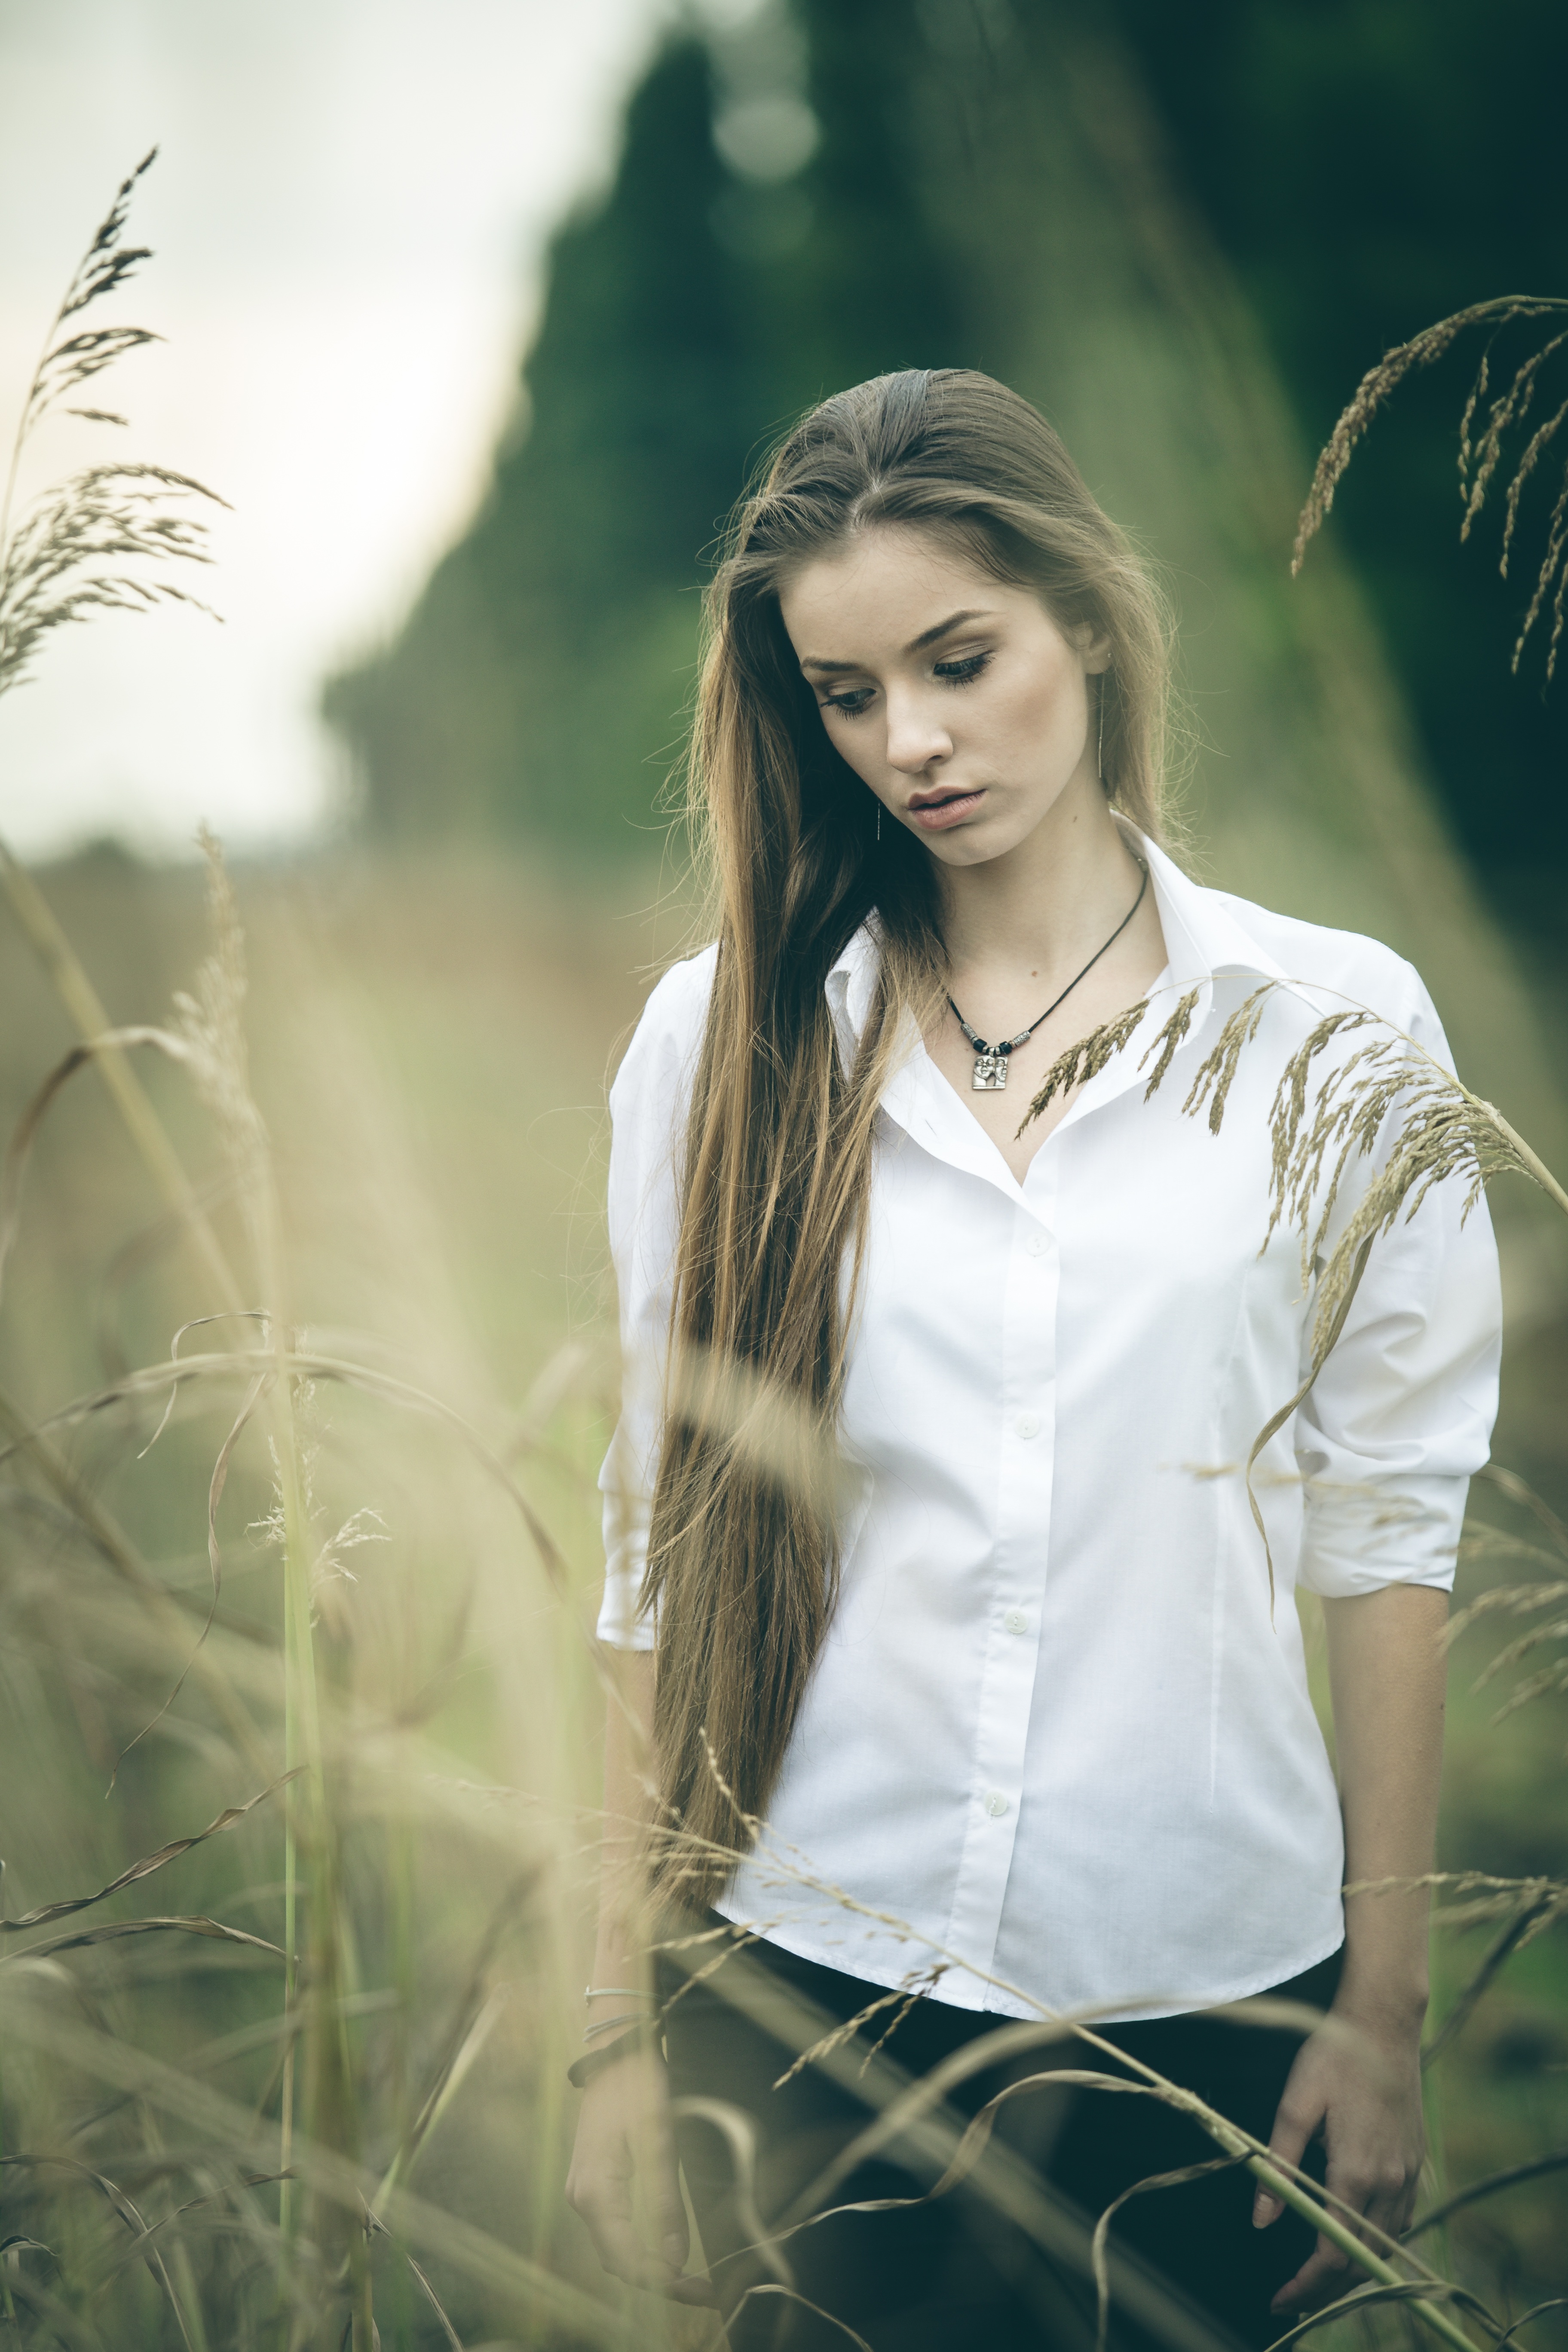
nature, forest, grass, person, girl, woman, white, photography, sunlight, portrait, model, spring, green, natural, fashion, lady, long hair, dress, eye, innocence, photograph, beauty, seductive, photo shoot, portrait photography